Answer in natural language. Considering the relative positions, is flatscreen television black bezel offscreen to the left or right of black bar stool? Choose between the following options: left or right
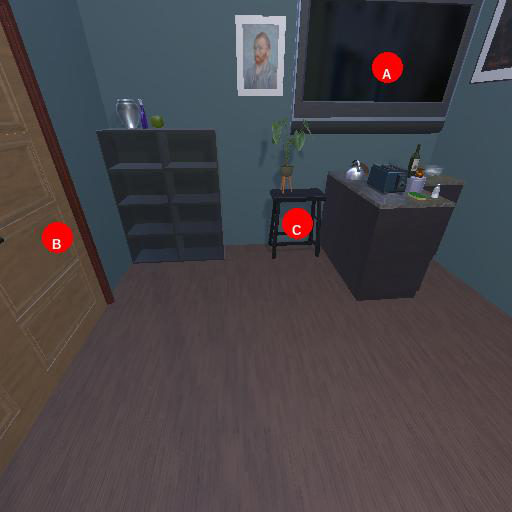
<answer>right</answer>